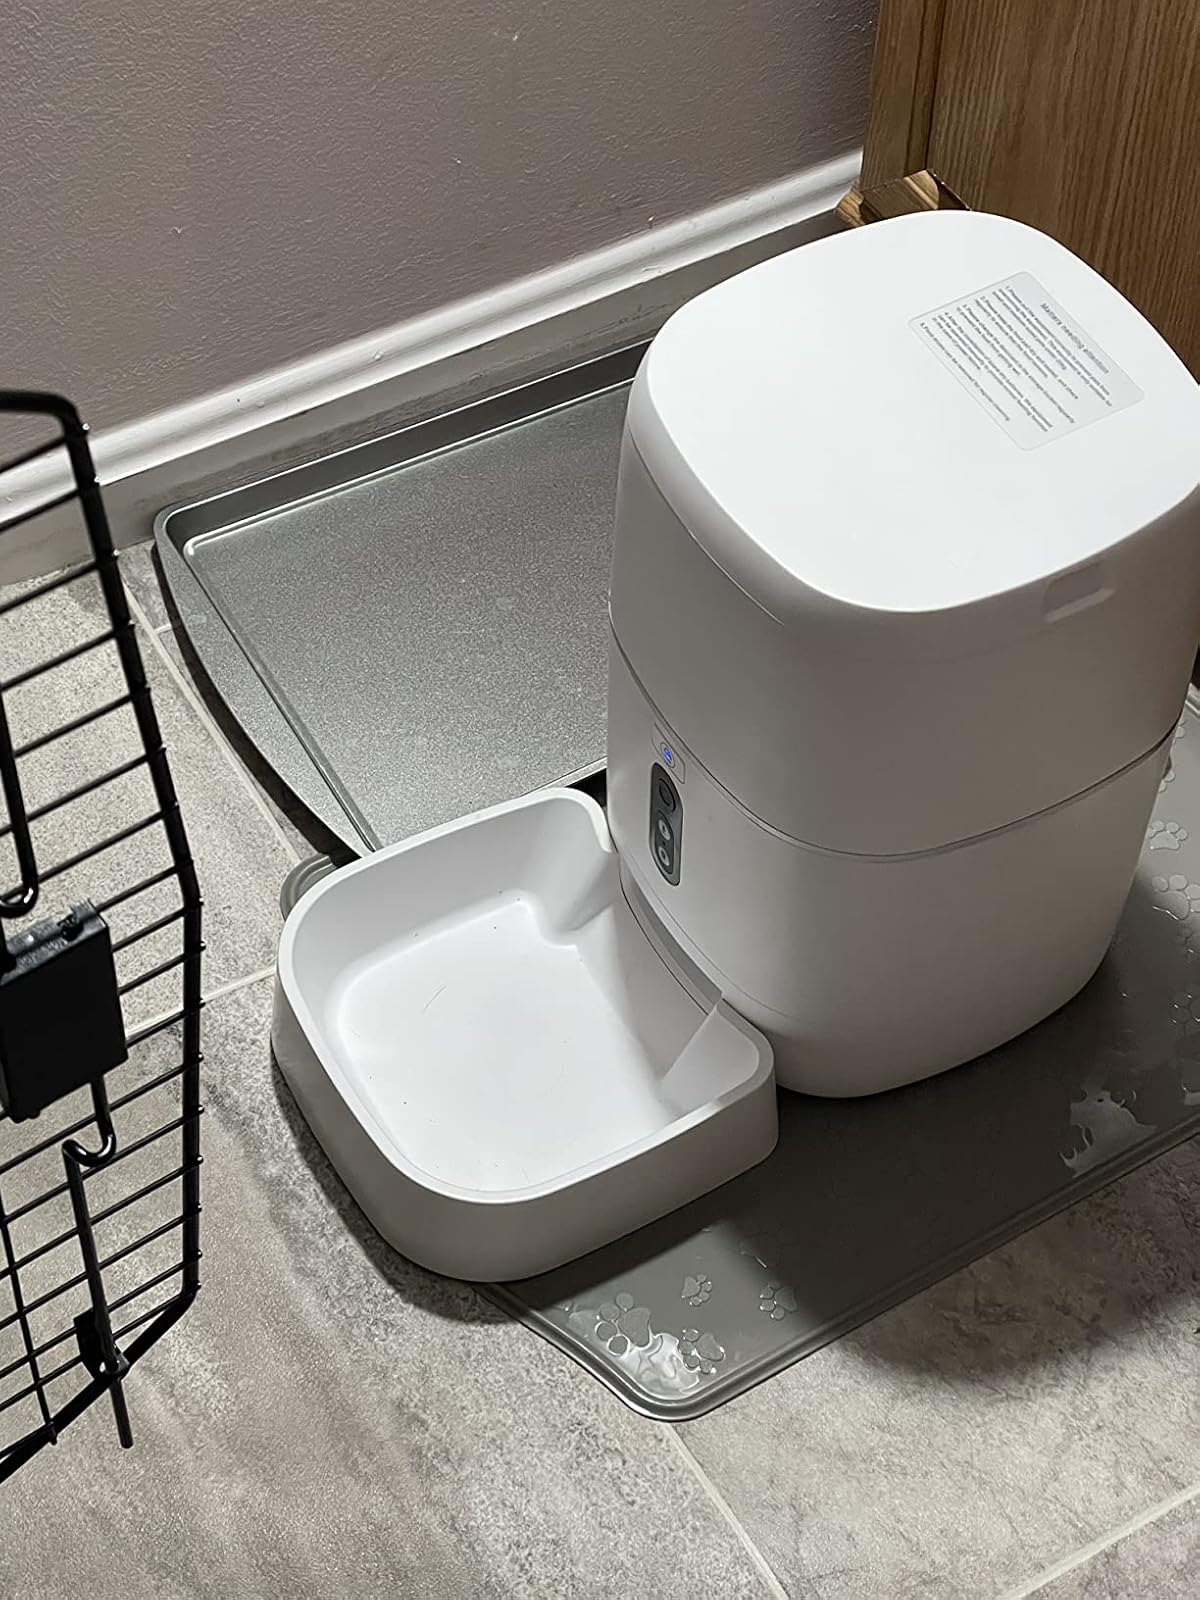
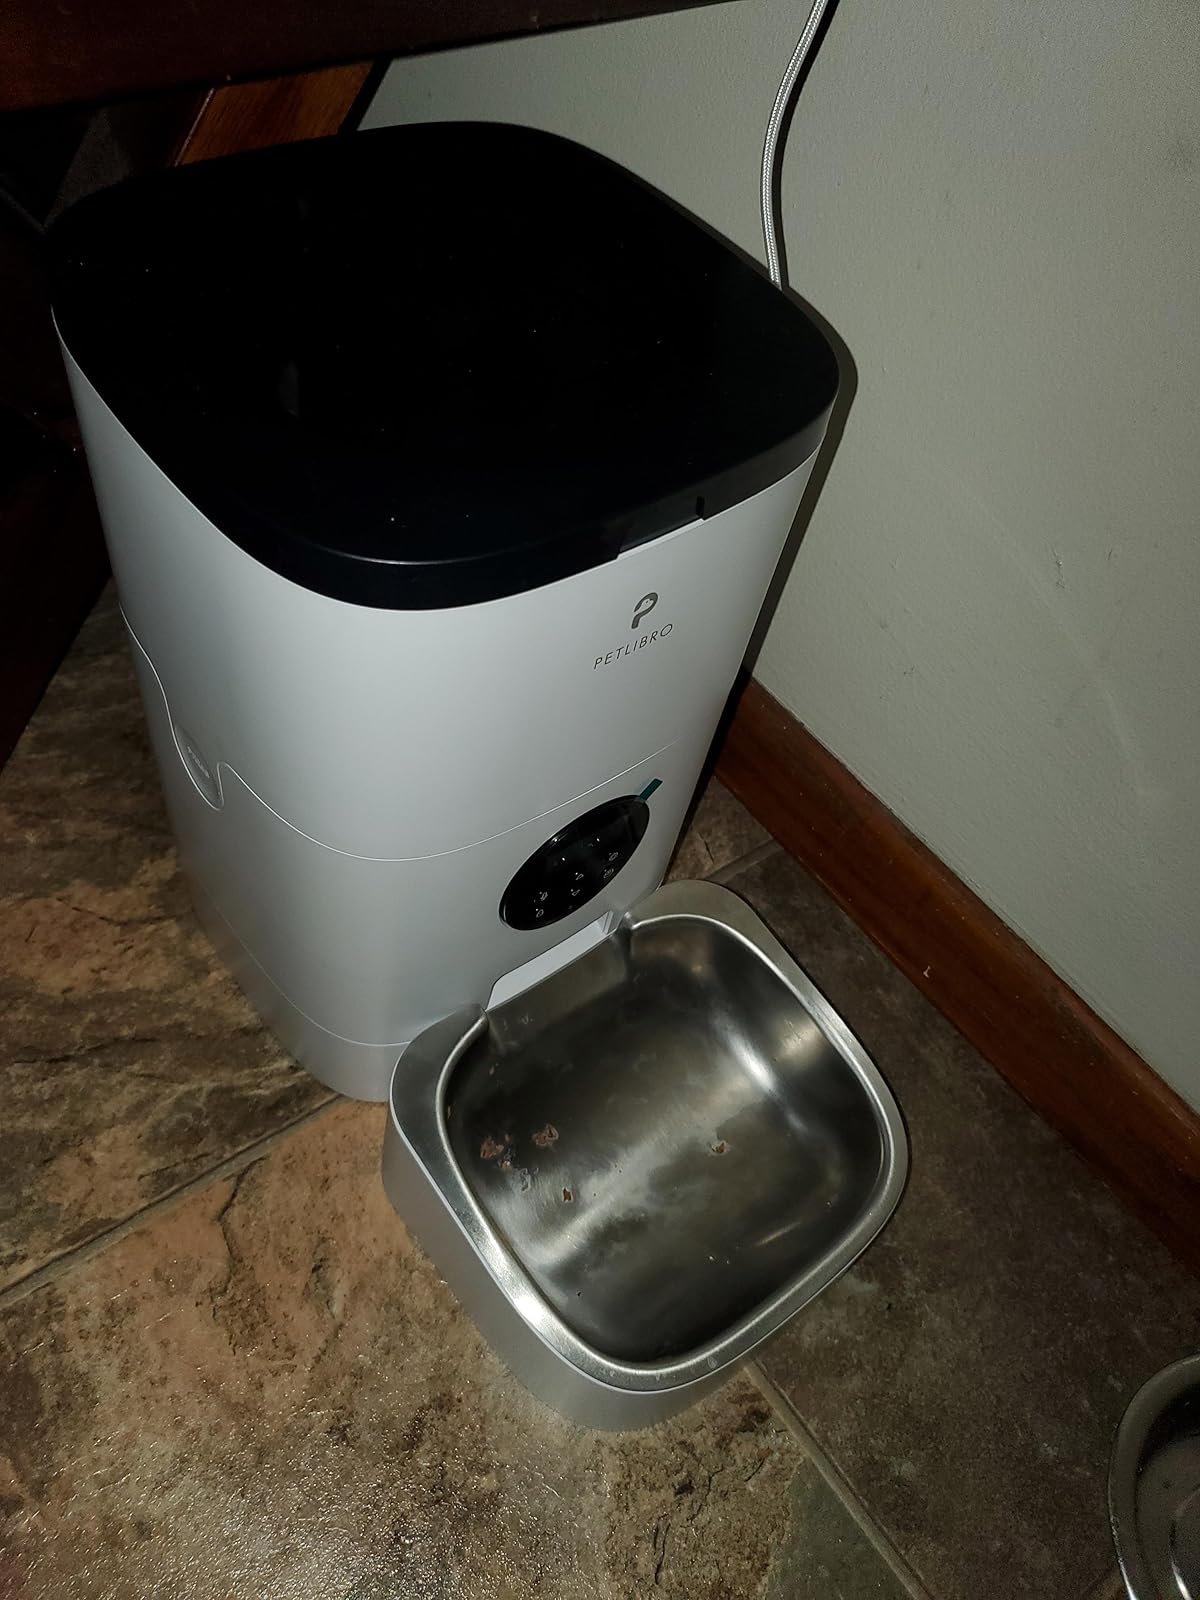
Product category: items_feeder
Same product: no